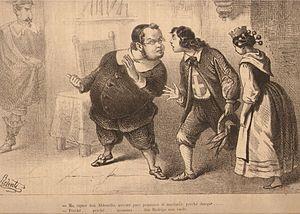
Francesco Redenti, à l'état civil Cesare Vienna, né à Correggio en 1820 et mort en 1876 à Turin, est un peintre et caricaturiste italien connu sous le nom de « caricaturiste des barricades ».